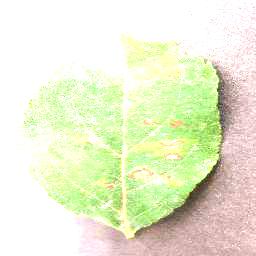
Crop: apple
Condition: cedar_rust